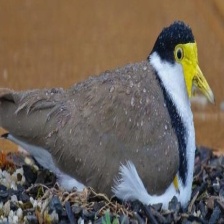
Species: MASKED LAPWING
Scientific name: VANELLUS MILES